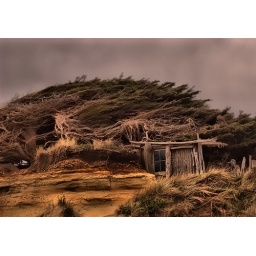
seen this hut in the hills at jem stone beach in southland nz,thanks for looking